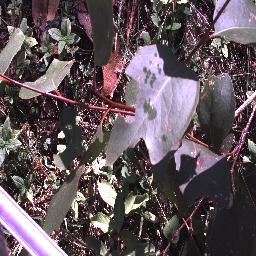
Label: negative